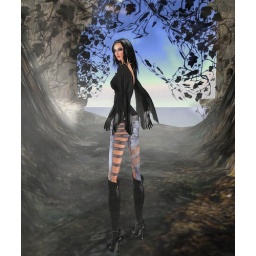
In those pics Mimmi Boa wears:Jeans and Silk shirt by BaiasticeBoots: Prestige black by Bax CoenNecklace by Donna Flora